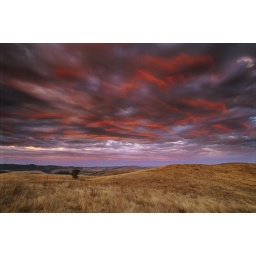
Landscape, red sunset over grasslands in coastal mountain range.